Cambrian College

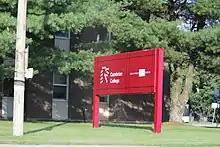
The sign and building for Cambrian College in Espanola

Cambrian College was founded as a trade school in 1967, during the formation of Ontario's college s ystem. It was originally established with campuses in Sudbury, North Bay and Sault Ste. Marie; the North Bay and Sault campuses became the independent Canadore College and Sault College in 1972 and 1973, respectively.